Robert Churchhouse

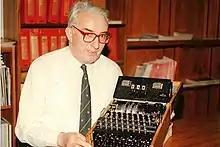
Churchhouse displaying an Enigma machine

Robert Francis Churchhouse CBE KSG, also known as Bob Churchhouse (30 December 1927 – 27 August 2018) was Professor of Computing Mathematics at Cardiff University and President of the Institute of Mathematics and its Applications.